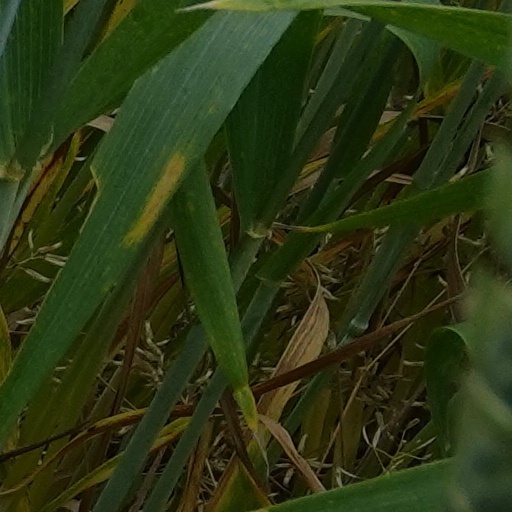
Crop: wheat